World record progression 200 metres freestyle

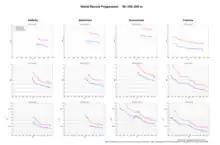
Graphs of the progression of the World Records in all four strokes (50m, 100m and 200m distances).

This is a history of the progression of the world record for the 200 metres freestyle swimming event. It is a listing of the fastest-times-ever swum in the event, in both long course (50m) and short course (25m) swimming pools. These records are maintained and recognized by FINA, which oversees international competitive swimming and Aquatics.